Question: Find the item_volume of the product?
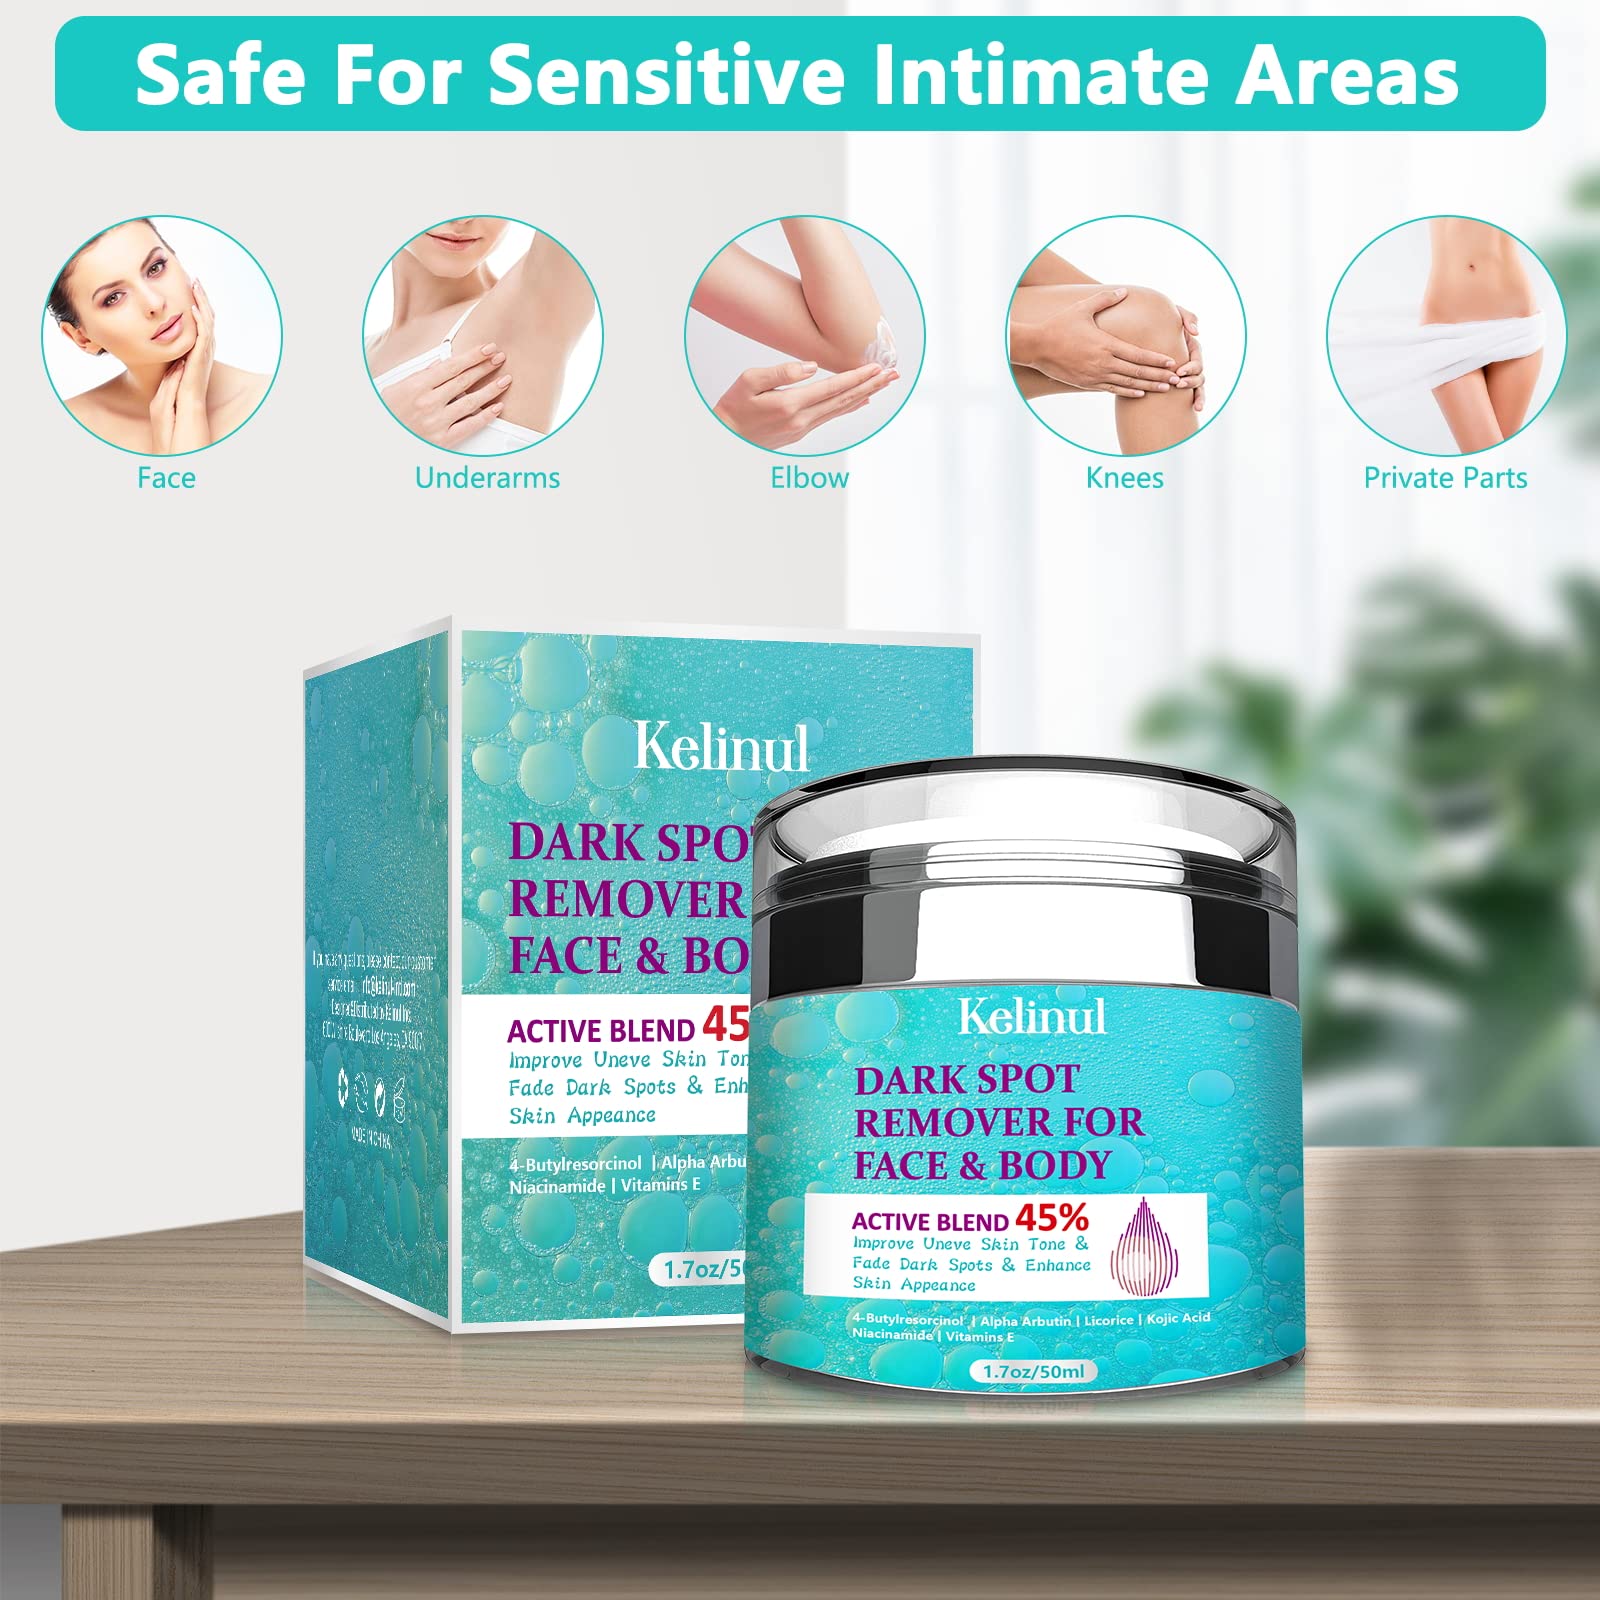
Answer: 4.0 litre